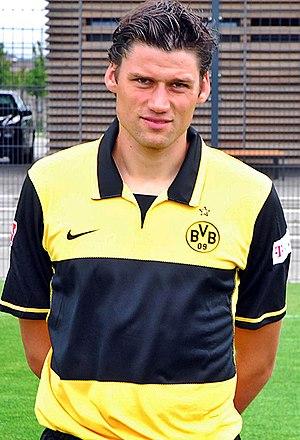
Giovanni Federico est un joueur de football italien ayant également la nationalité allemande.